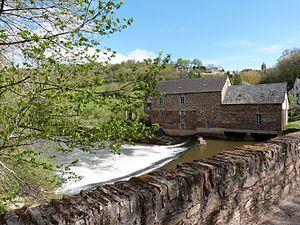
Vue du pont sur l'Aveyron du moulin situé au lieu-dit les Planques
Druelle Balsac est depuis le 1ᵉʳ janvier 2017, une commune nouvelle française située dans le département de l'Aveyron en région Occitanie.